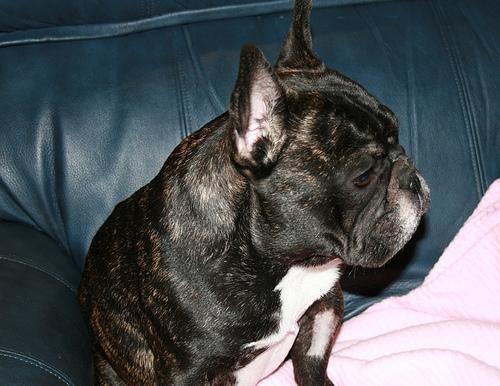
French_bulldog